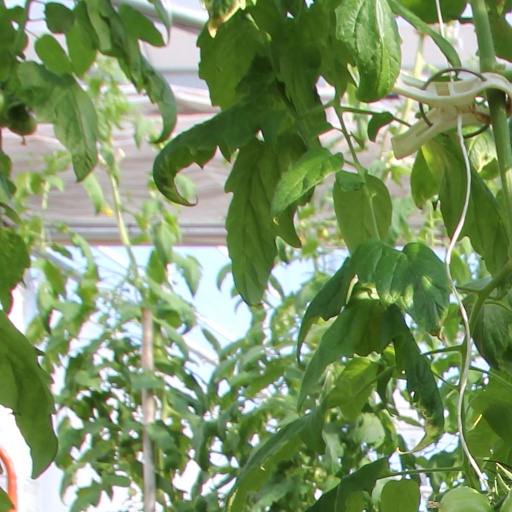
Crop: tomato